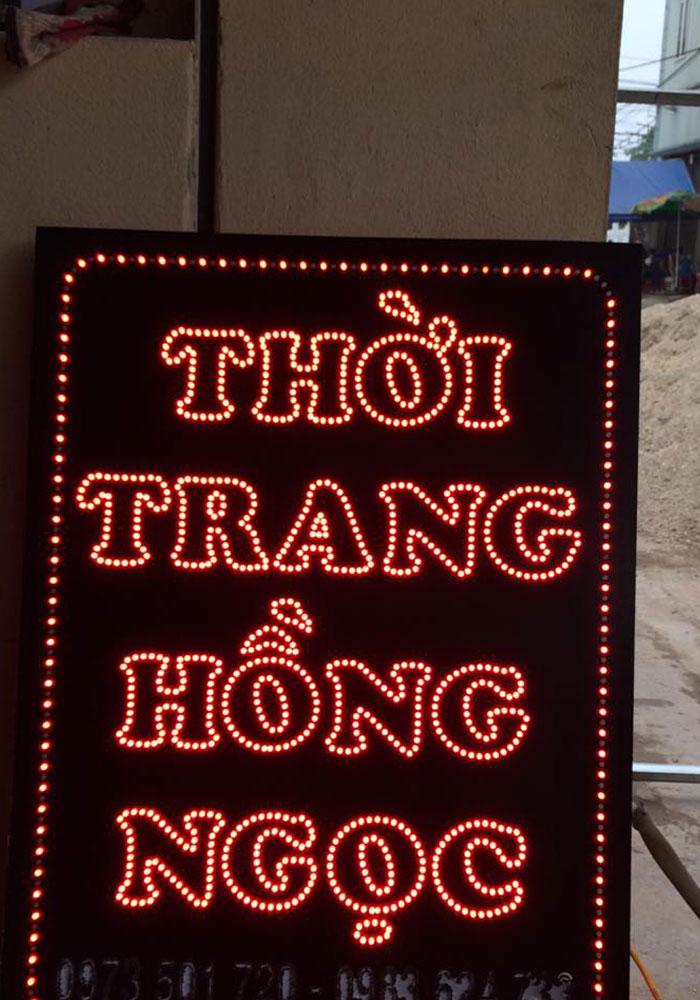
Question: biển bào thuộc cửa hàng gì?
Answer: cửa hàng thời trang hồng ngọc